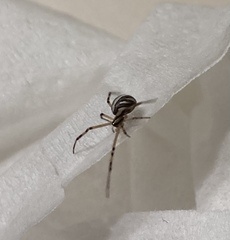
Species: Lactrodectus_hesperus